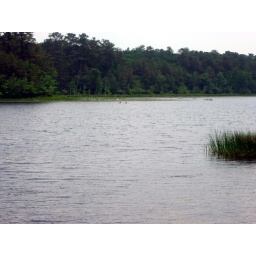
Pine trees around the lake